4-6-2

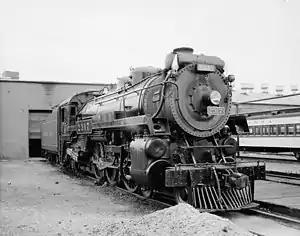
Canadian Pacific G3c class no. 2317

Canadian Pacific (CP) employed several Pacific classes, beginning with 39 G1 class locomotives, built between 1906 and 1914 by the CP at its Angus Shops and by the Montreal Locomotive Works. After 1921, 166 examples of a new G2 class locomotive with a superheater were built by the American Locomotive Company at Schenectady, Angus and Montreal. The last of these remained in service until 1961.